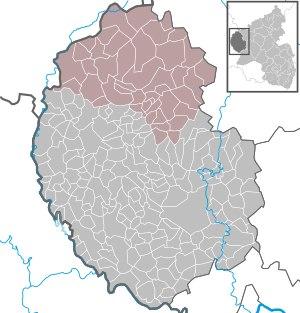
La commune fusionnée de Prüm est une municipalité allemande située dans le land de Rhénanie-Palatinat et l'arrondissement d'Eifel-Bitburg-Prüm.